The Communist Manifesto

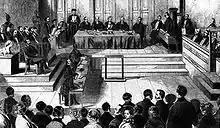
Immediately after the Cologne Communist Trial of late 1852, the Communist League disbanded itself.

In late February 1848, the "Manifesto" was anonymously published by the Communist Workers' Educational Association ("Kommunistischer Arbeiterbildungsverein"), based at 46 Liverpool Street, in the Bishopsgate Without area of the City of London. Written in German, the 23-page pamphlet was titled "Manifest der kommunistischen Partei" and had a dark-green cover. It was reprinted three times and serialised in the "Deutsche Londoner Zeitung", a newspaper for German "émigré"s. On 4 March, one day after the serialisation in the "Zeitung" began, Marx was expelled by Belgian police. Two weeks later, around 20 March, a thousand copies of the "Manifesto" reached Paris, and from there to Germany in early April. In April–May the text was corrected for printing and punctuation mistakes; Marx and Engels would use this 30-page version as the basis for future editions of the "Manifesto".